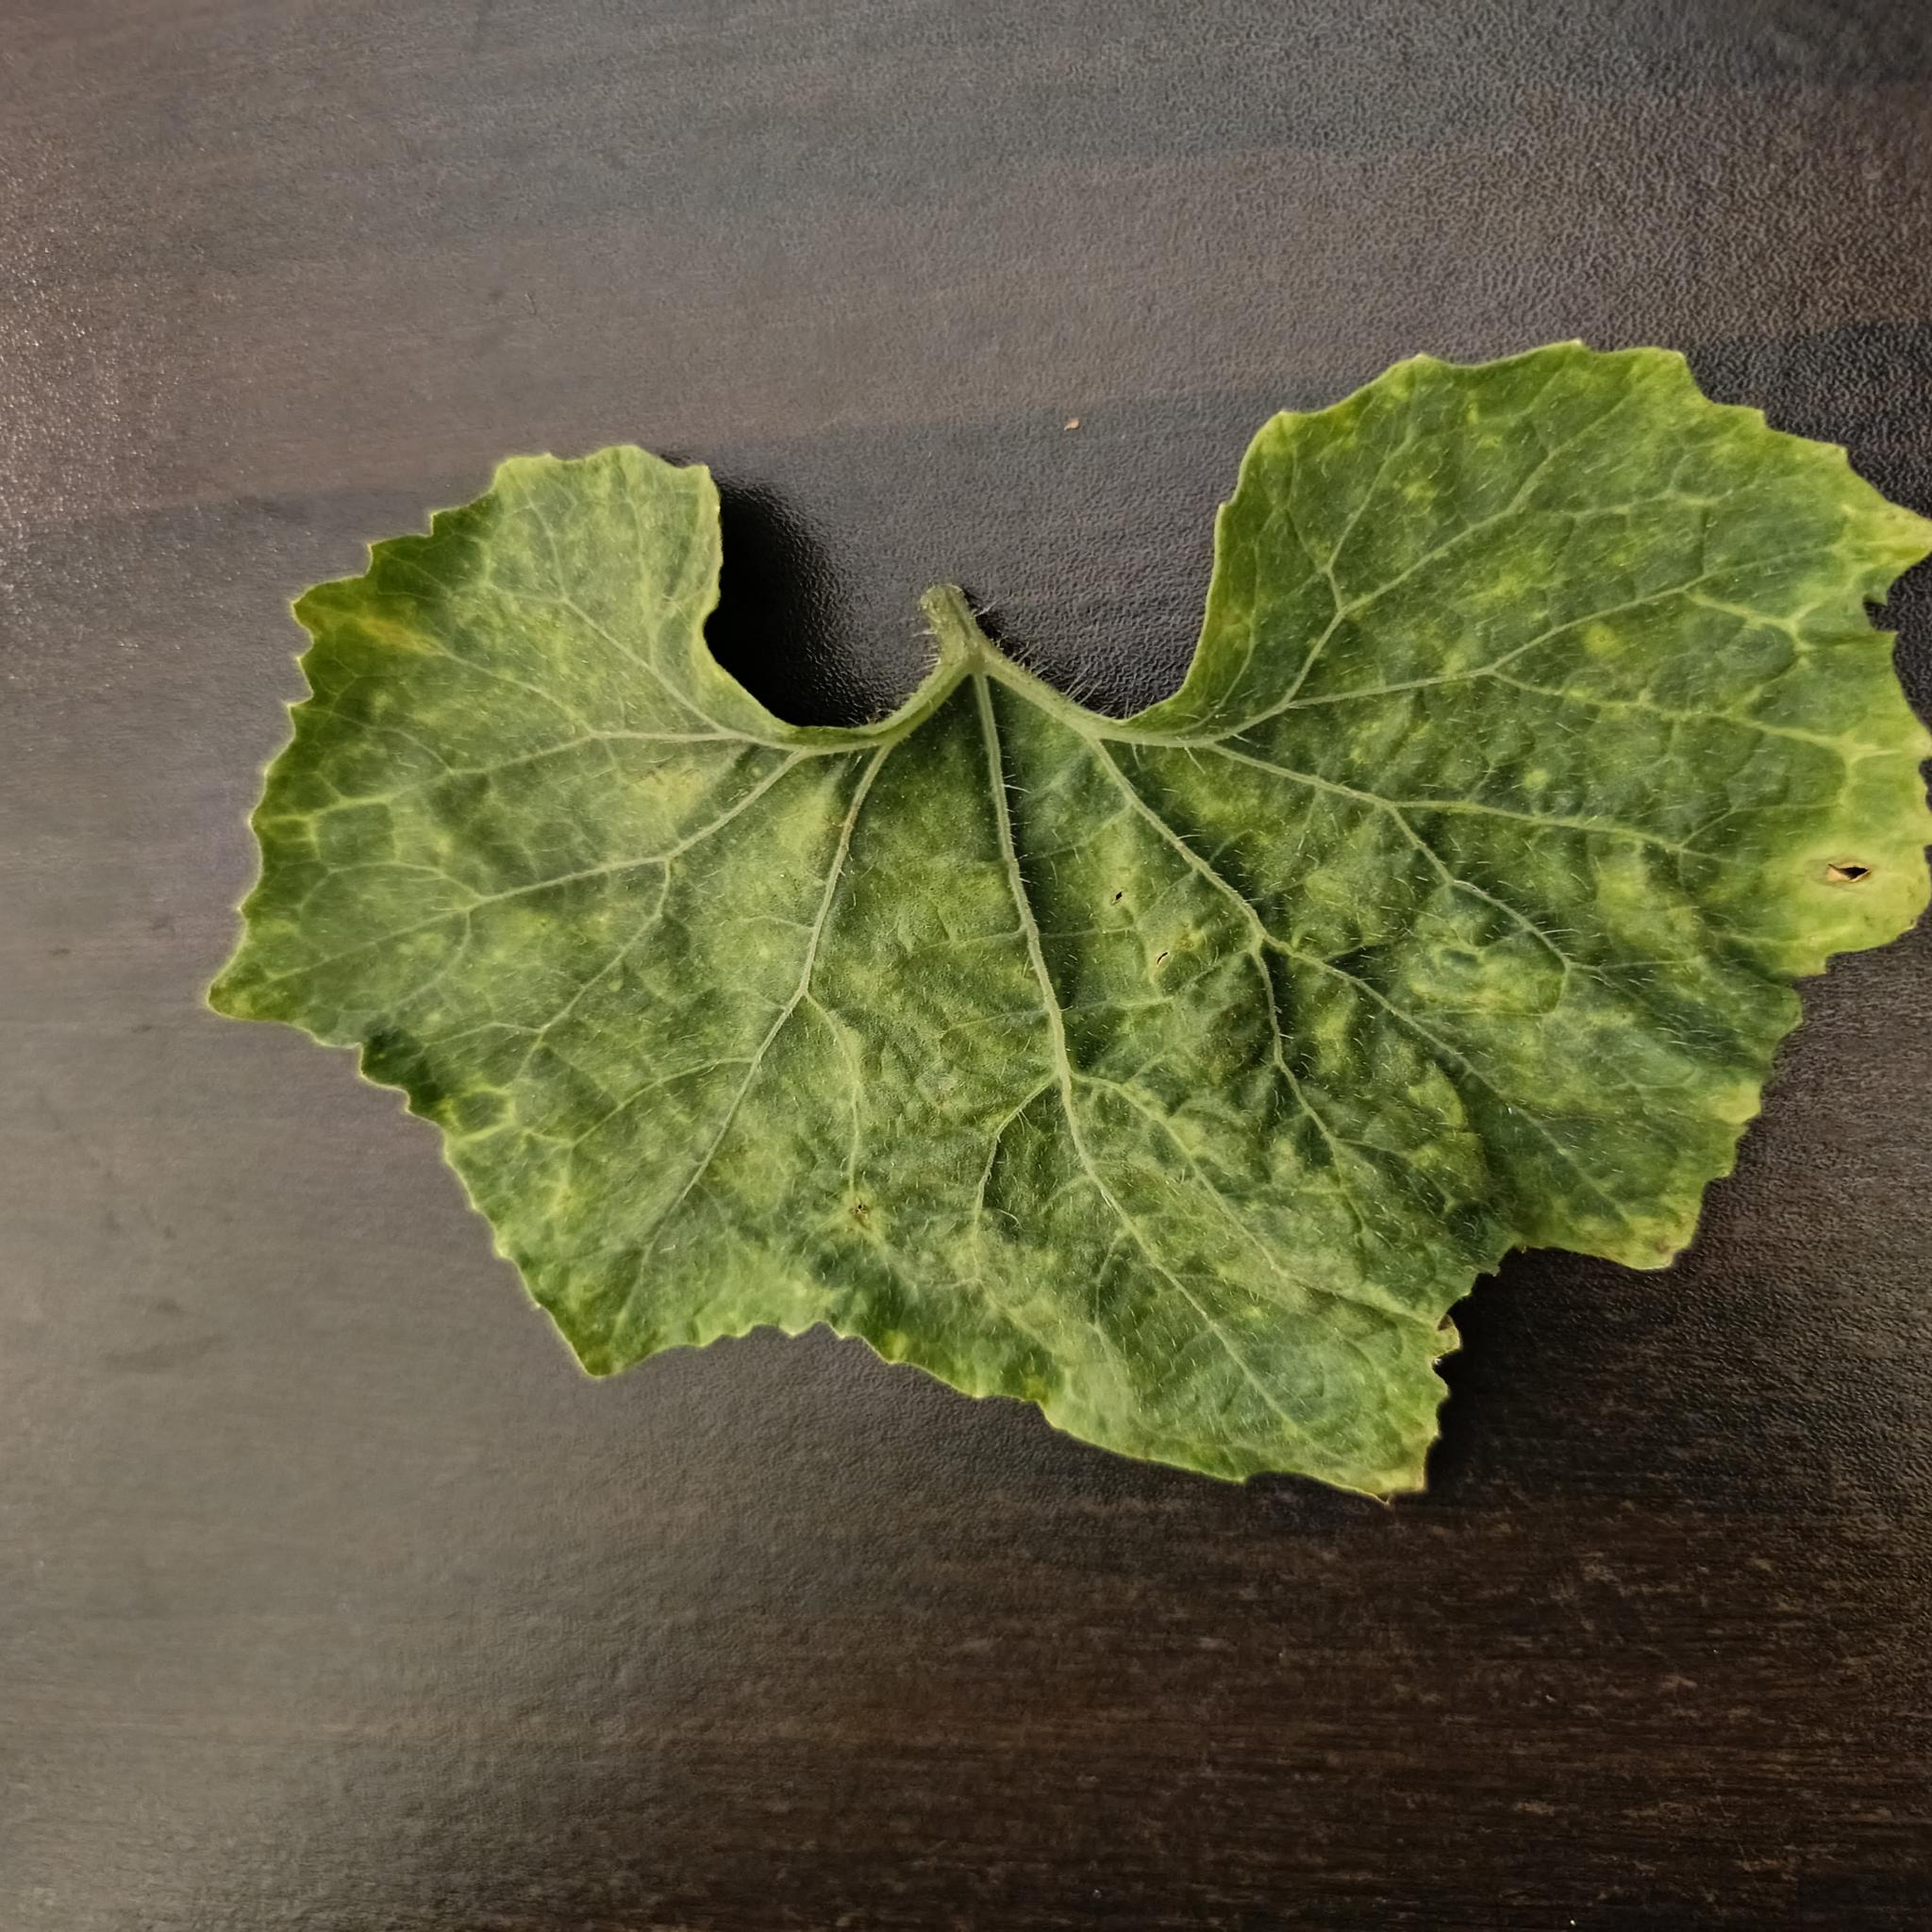
Label: Leaf curl